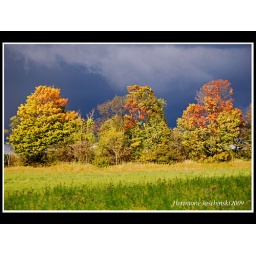
Three trees on the edge of our hay field lit up by the evening sun.